Depsipeptide

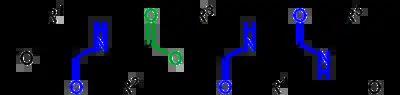
Example of a depsipeptide with 3 amide groups (highlighted blue) and one ester group (highlighted green). R and R are organic groups (e. g. methyl) or a hydrogen atom found in α-hydroxycarboxylic acids. R, R and R are organic groups or a hydrogen atom found in common amino acids.

A depsipeptide enzyme inhibitor includes romidepsin, a member of the bicyclic peptide class, a known histone deacetylase inhibitors (HDACi). It was first isolated as a fermentation product from "Chromobacterium violaceum" by the Fujisawa Pharmaceutical Company.